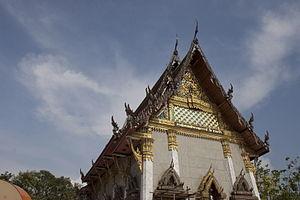
Wat Intharawihan ou Wat Intharavihan est un wat situé dans le district de Phra Nakhon de Bangkok, en Thaïlande.